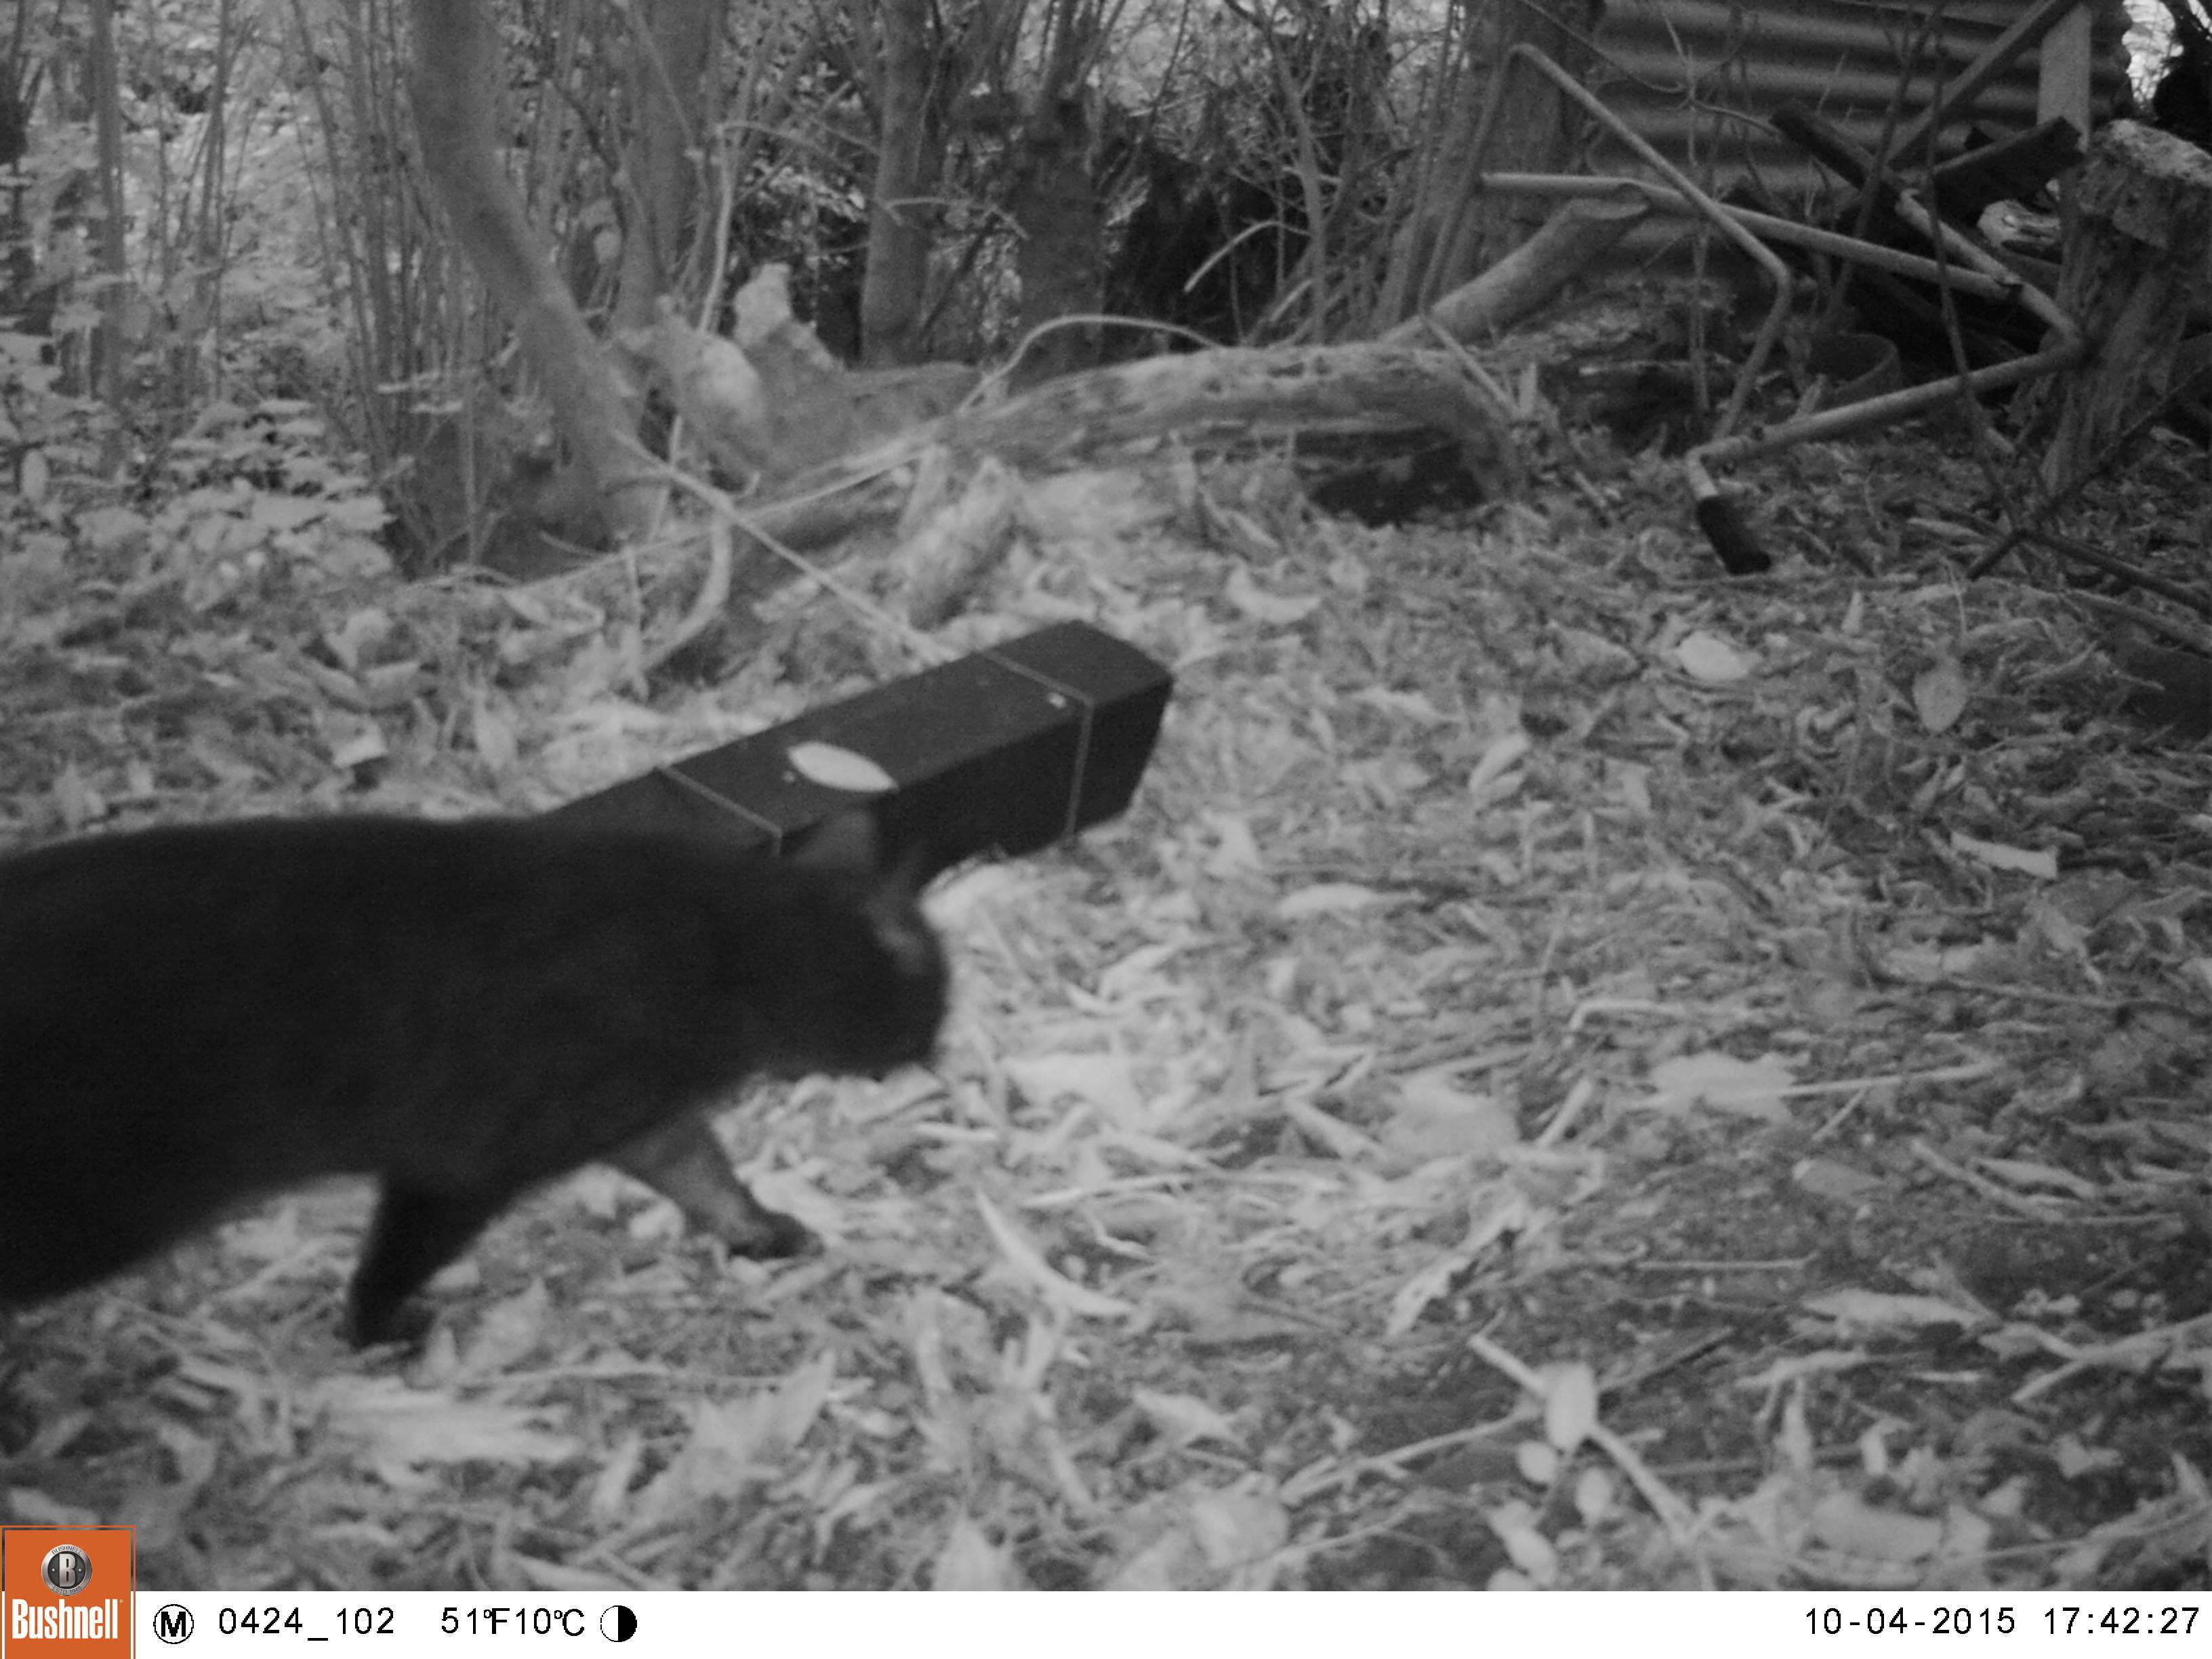
Species: Felis catus